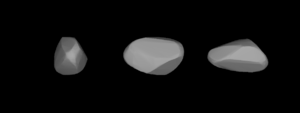
(1249) Rutherfordia est un astéroïde de la ceinture principale découvert le 4 novembre 1932 par l'astronome allemand Karl Wilhelm Reinmuth. Le lieu de découverte est Heidelberg. Sa désignation provisoire était 1932 VB.